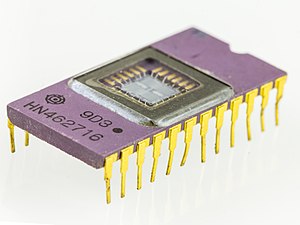
EEPROM
En EEPROM-enhed fra Hitachi
En EEPROM, eller Electrically Erasable Programmable Read-Only-Memory er en speciel type EPROM, der kan slettes ved tilførelse af en elektrisk ladning. Som andre typer rom, beholder EEPROM sit indhold når strømmen slås fra, og er en del langsommere end ram.